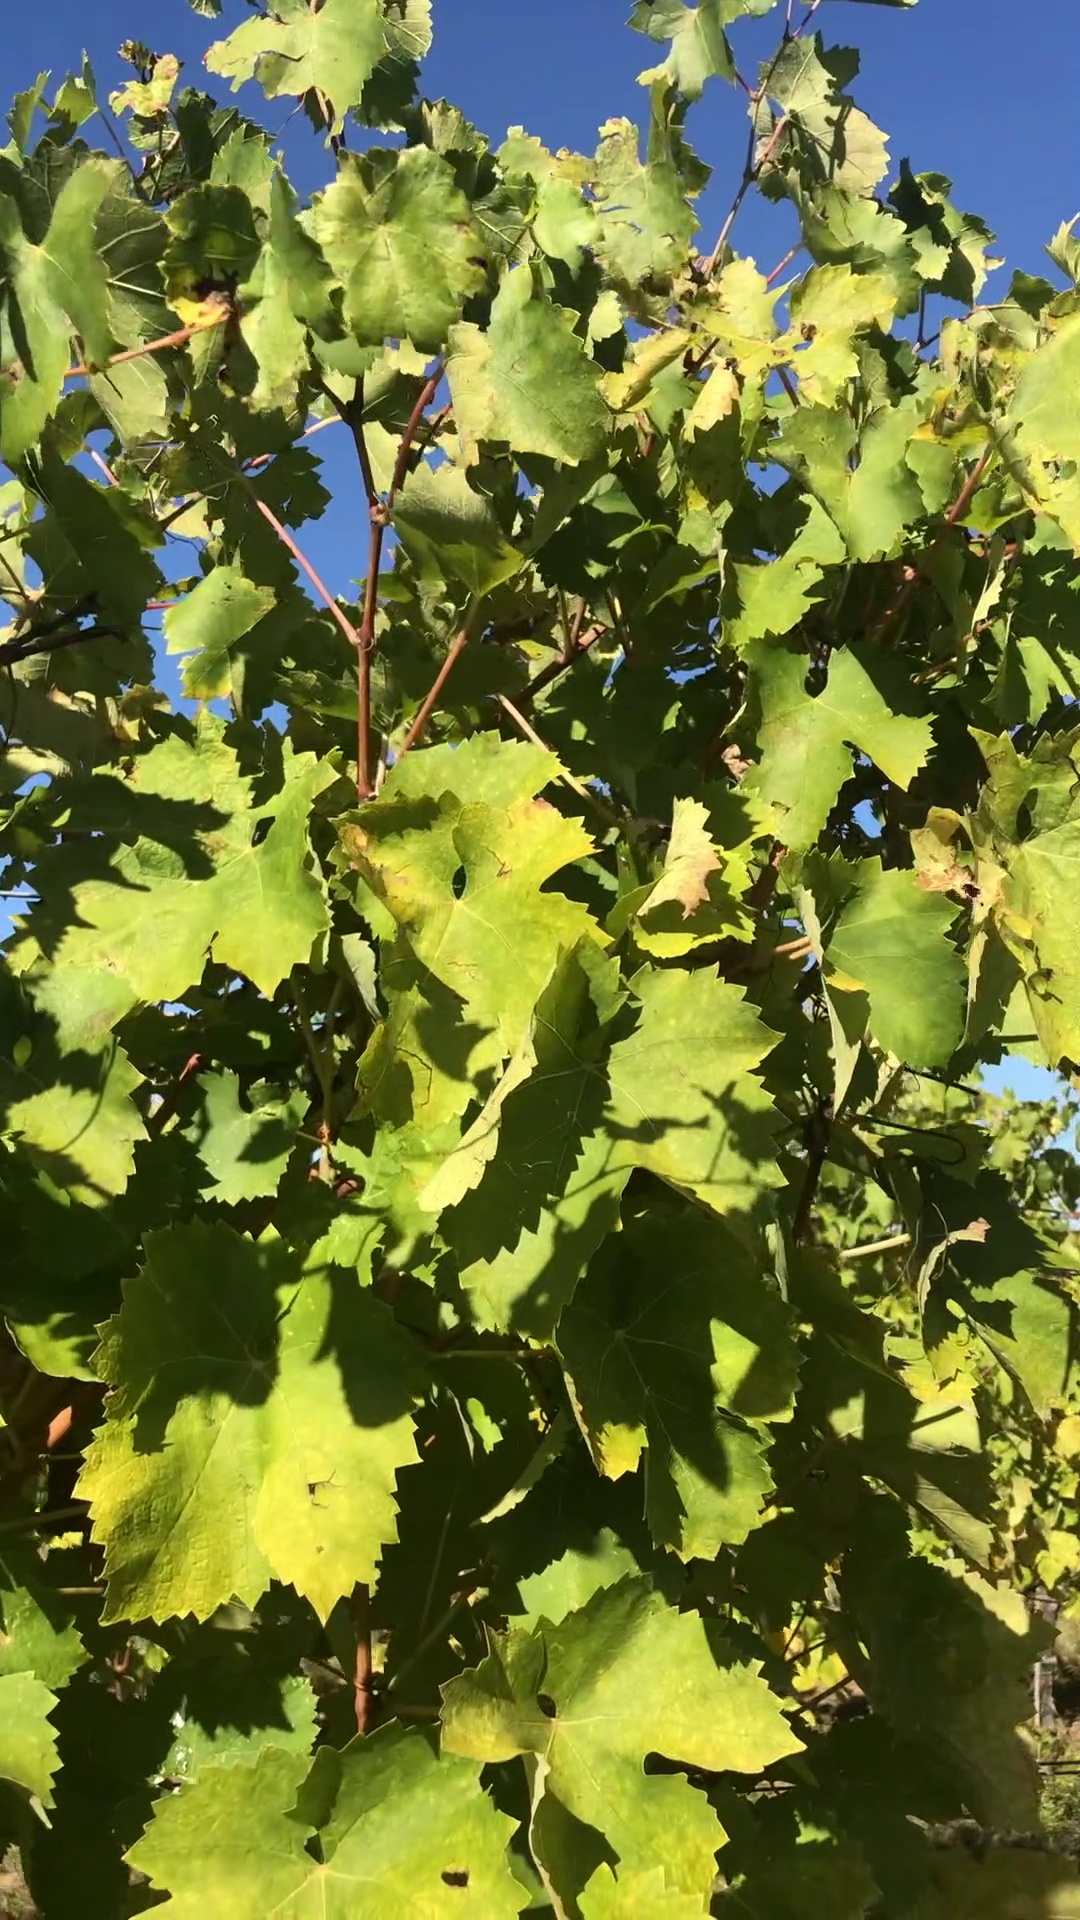
Label: healthy